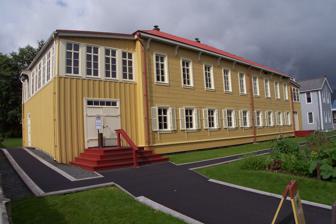
Building: Russian Bishop's House
Country: Unknown
Year built: 1842
United States historic place Russian Bishop's House U.S. National Register of Historic Places U.S. National Historic Landmark U.S. Historic district Contributing property Alaska Heritage Resources Survey Show map of Downtown Sitka Show map of Alaska Location 501 Lincoln Street, Sitka, Alaska Coordinates 57°03′05″N 135°19′52″W / 57.05147°N 135.33101°W / 57.05147; -135.33101 Area 0.5 acres (0.20 ha) Built 1843 ( 1843 ) Part of Sitka National Historical Park ( ID66000164 ) MPS Russian Orthodox Church Buildings and Sites TR (AD) NRHP reference No. 66000025 AHRS No. SIT-009 Significant dates Added to NRHP October 15, 1966 Designated NHL June 13, 1962 Designated CP October 15, 1966 The Russian Bishop's House ( Russian : Русский Архиерейский Дом ), once the Russian Mission Orphanage ( Russian : Российская Миссия Орфанадж ), is a historic house museum and National Historic Landmark at Lincoln and Monastery Streets in Sitka, Alaska .  Built in 1841–43, this log structure is one of the oldest surviving buildings of Russian America , and was one of the centerpieces of the Russian Orthodox church's efforts to spread its influence among the natives of Alaska.  It was the home and administrative center of Ivan Veniaminov , the first Bishop of Alaska, later canonized as Innocent of Alaska .  The house is now a unit of Sitka National Historical Park , and is administered by the National Park Service . Description The Russian Bishop's House is a two-story log structure, measuring about 42 by 63 feet (13 m × 19 m).  It is divided into nine bays, each measuring about 7 feet (2.1 m) (one sazhen ) square, and covered by a hip roof.  The east and west ends of the building are further extended by shed-roof "galleries" that are 14 feet (4.3 m) wide, which historically provided space for stairwells, storage, latrines, and entrances. The exterior has undergone a number of alterations since construction.  The south facade was sheathed in clapboarding c. 1851, and the galleries were roofed in metal around that time.  In 1887 the galleries were sheathed in board-and-batten siding.  The interior was repeatedly altered over the decades, and underwent a major restoration once the property was acquired by the National Park Service 1973. Secondary buildings The property on which the Bishop's House stands includes two secondary buildings associated with the activities of the Russian Orthodox Church.  East of the main house stands the Old School, a two-story wood-frame structure built in 1897 to provide a kindergarten and girls' school.  House 105 is a 1 + 1 ⁄ 2 -story wood-frame structure which stands facing Monastery Street.  It was originally on a separate parcel of land, and was apparently moved to its present location in the 1950s. History The Russian Bishop's House was built between 1841 and 1843 by Finnish laborers brought in by the Russian American Company , to provide housing for Reverend Ivan Veniaminov , who had been appointed the first Bishop of Alaska by the Russian Orthodox Church.  From his seat in Sitka, Veniaminov oversaw the spread of Orthodox missionary and educational work to the indigenous peoples of southern Alaska, nearly doubling the number of Orthodox worshippers in the region between 1841 and 1860.  Missionary efforts were continued after the United States purchased Alaska in 1867 and were only significantly cut back after funding cuts in the wake of the Russian Revolution in 1917.  The seat of the Russian diocese was relocated to San Francisco in 1872, and the Bishop's House was repurposed to provide housing quarters for priests.  Its first floor also served as an inn for a time. In 1903 a bishop was once again assigned to a district with its seat at Sitka.  For most of the 20th century, the upper floors housed a chapel and the quarters of the bishop, while the ground floor was used in a variety of ways.  In the 1920s it housed a printing operation that produced, in addition to church publications, the Sitka Sun and the Sitka Tribune . The Old School was used as a church school building until 1922, and as a public school thereafter.  House 105, while not of architectural note, was used as a church rental property for many years, and is one of the oldest buildings in Sitka. The property was designated a National Historic Landmark in 1962, and was listed on the National Register of Historic Places as the "Russian Mission Orphanage" in 1966, reflecting its major function at that time.  The National Register designation was altered to "Russian Bishop's House" in 1980. The Russian Bishop's House is now owned and managed by the National Park Service as a unit of Sitka National Historical Park .  It is open to the public on ranger-guided tours. See also List of National Historic Landmarks in Alaska List of the oldest buildings in Alaska National Register of Historic Places listings in Sitka City and Borough, Alaska References